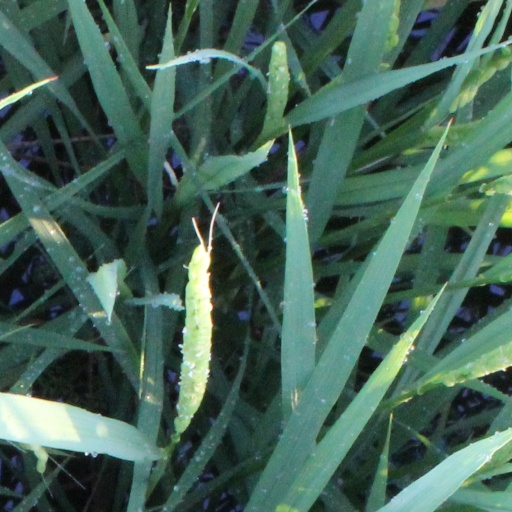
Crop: rice